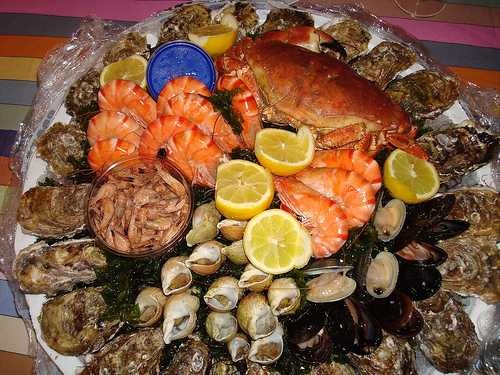
Label: Lemon